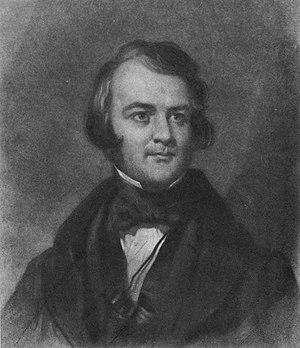
Willis Gaylord Clark, gravure de John Sartain, publiée en 1840 dans le Philadelphia Monthly Magazine.
Willis Gaylord Clark, né le 5 octobre 1808 à Otisco, New York et mort le 12 juin 1841 à Philadelphie en Pennsylvanie, est un poète américain. Il est le frère jumeau du journaliste et éditeur Lewis Gaylord Clark.